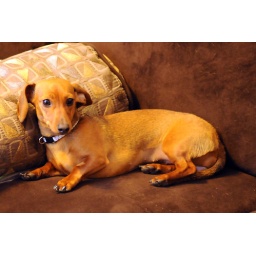
Penny on couch in office cute stretch